Charles Armitage Brown

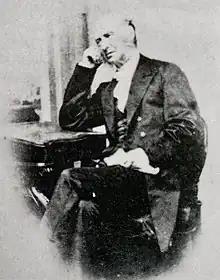
Photograph reported to depict Brown, 1840

Charles Armitage Brown (14 April 1787 – 5 June 1842) was a close friend of the poet John Keats, as well as a friend of artist Joseph Severn, Leigh Hunt, Thomas Jefferson Hogg, Walter Savage Landor and Edward John Trelawny. He was the father of Charles (Carlino) Brown, a pioneer and politician of New Plymouth, New Zealand.